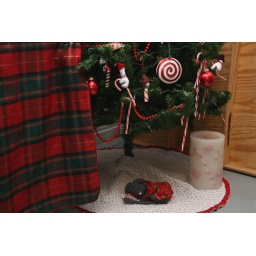
Christmas mouse sleeping under the Candy Cane tree